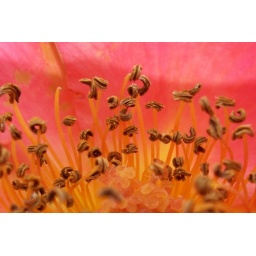
While in the garden center I spotted an old rose in bloom.